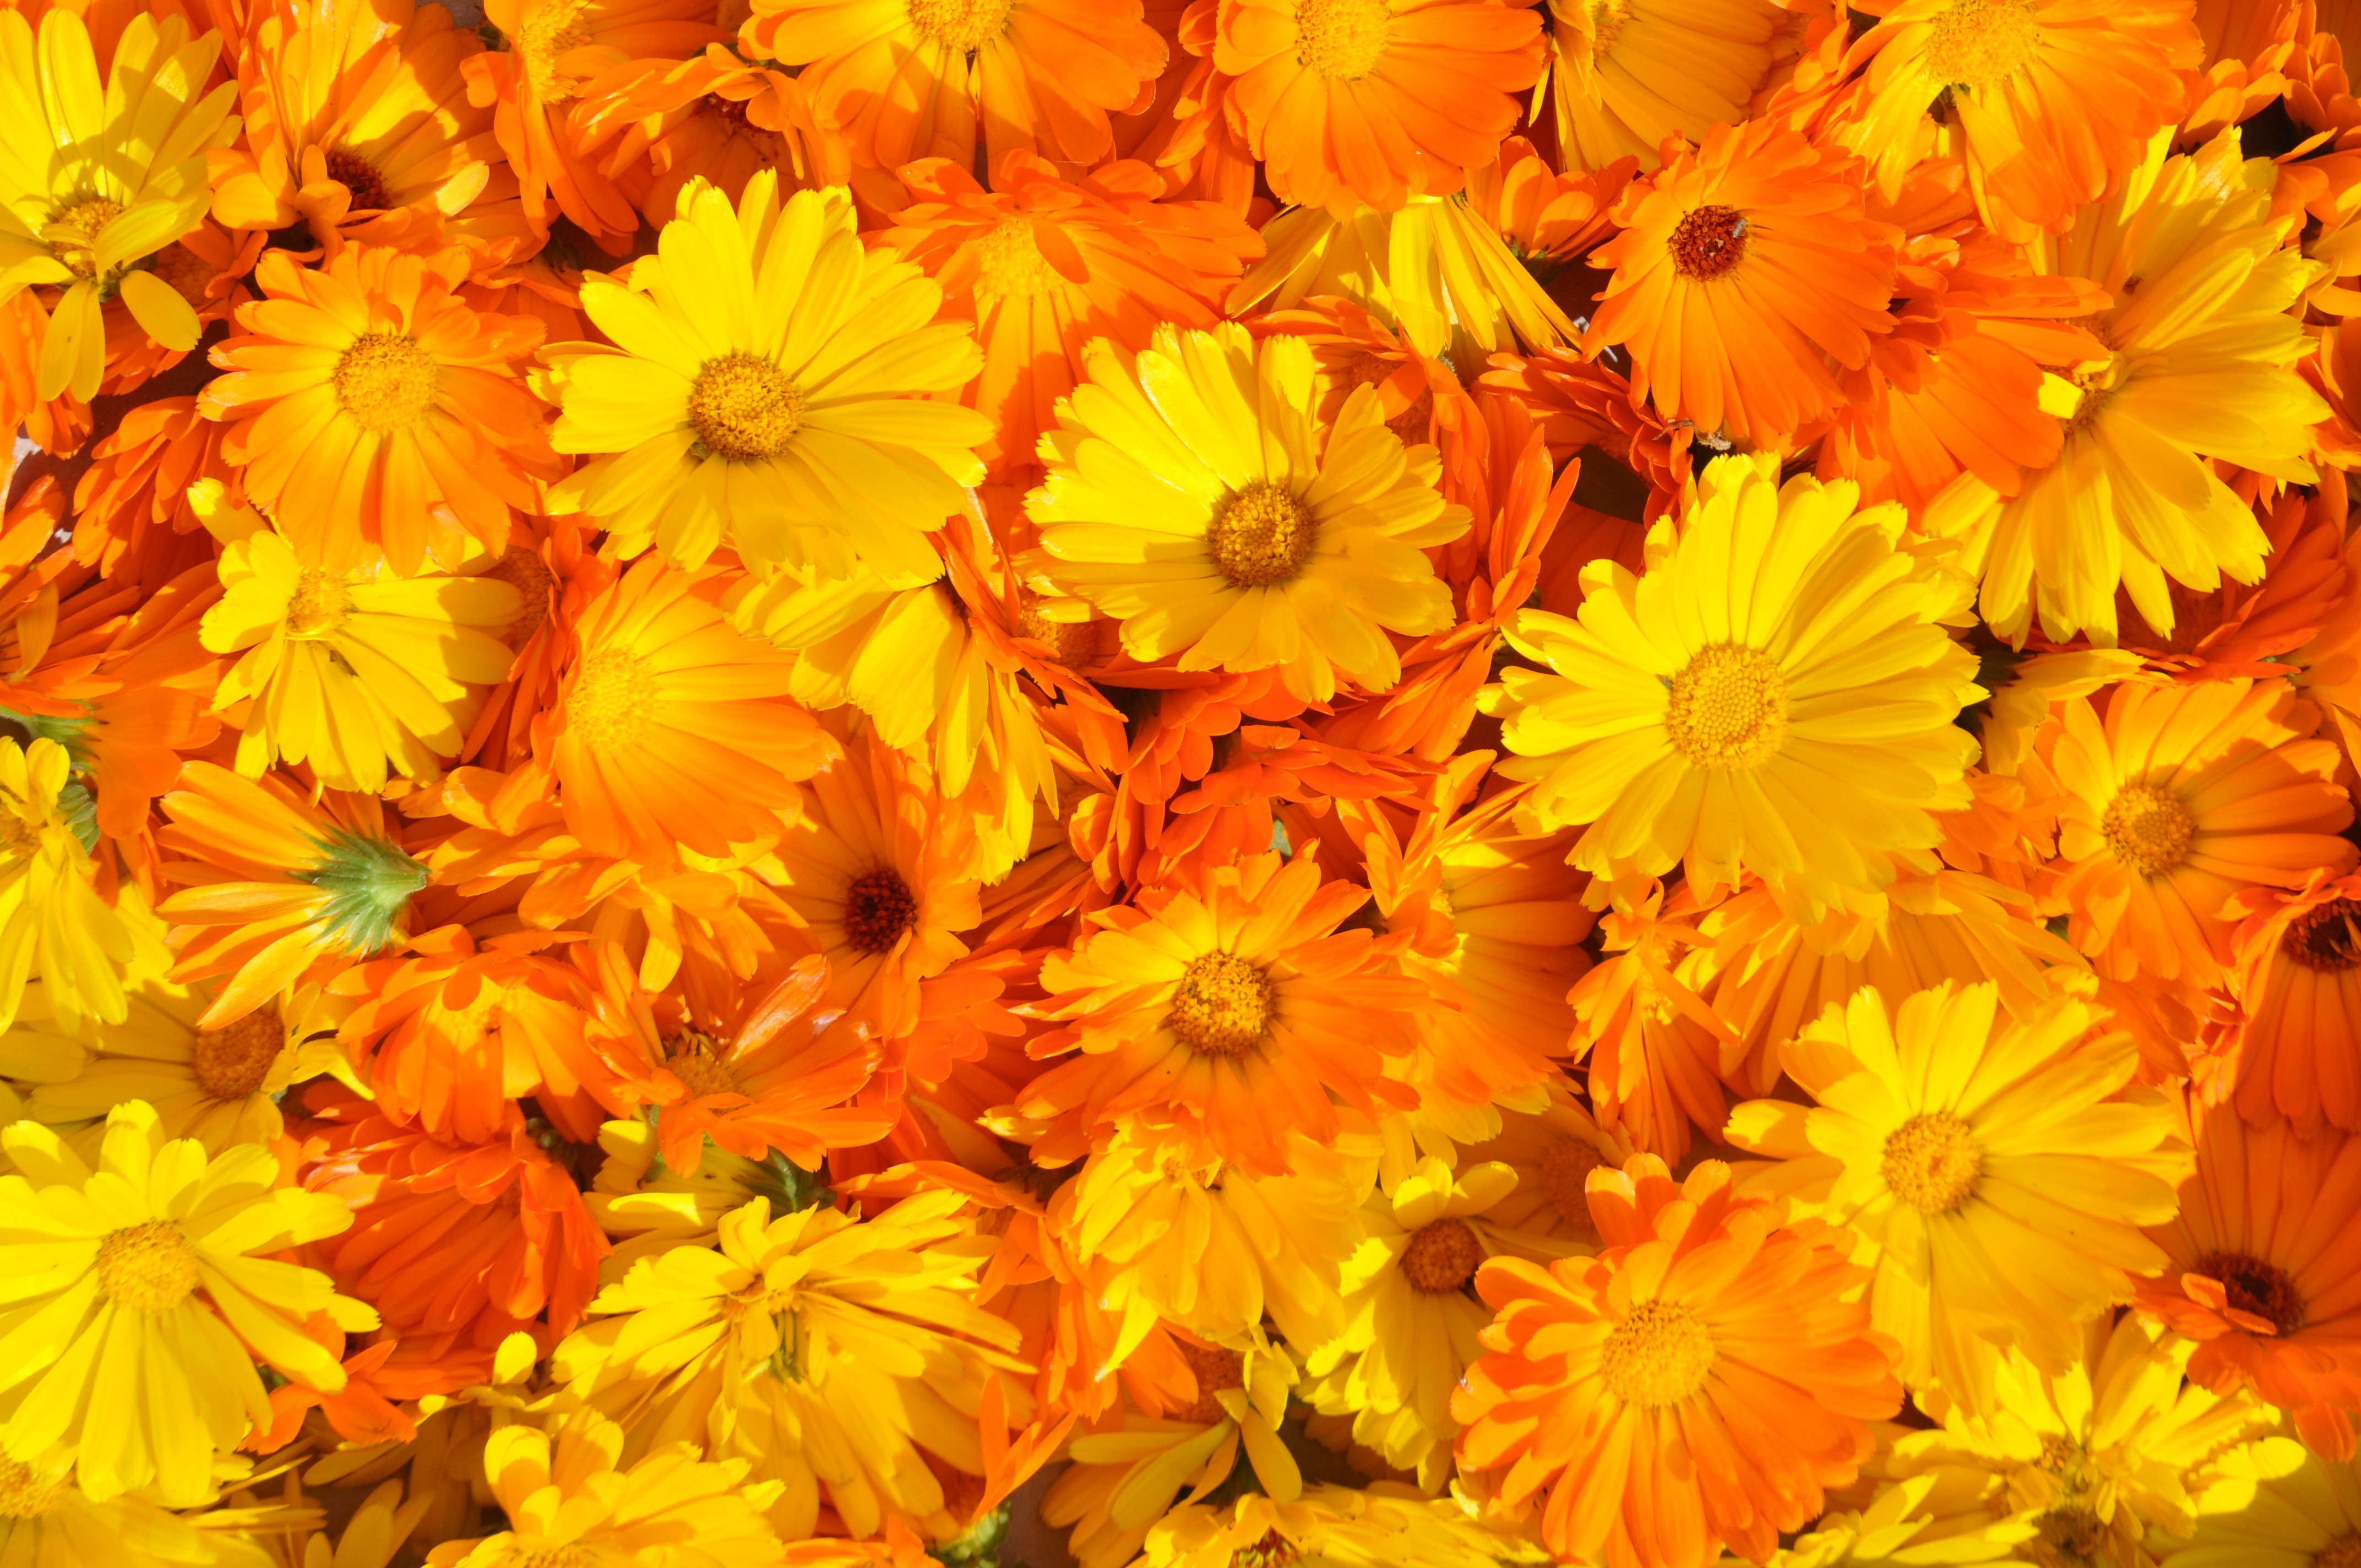
nature, plant, sunlight, leaf, flower, petal, bloom, orange, herb, autumn, yellow, flora, season, wildflower, flowers, marigold, medicinal plant, macro photography, flowering plant, daisy family, calendula, summer flower, calendula officinalis, annual plant, land plant, chrysanths